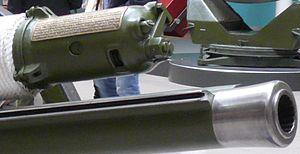
Le canon Ordnance QF 18 pounder, ou simplement 18-pounder ou 18-pdr, fut le principal canon de campagne britannique de l'époque de la Première Guerre mondiale. Il forma l'épine dorsale de la Royal Field Artillery durant la guerre et fut produit en grandes quantités. Il fut utilisé par les troupes britanniques et celles du Commonwealth sur tous les autres théâtres d'opération et par les troupes britanniques en Russie en 1919. Son calibre et le poids de son obus étaient supérieurs à ceux des canons de campagne équivalents en service dans les armées françaises et allemandes. Jusqu'à la mécanisation des années 1930, il était généralement tiré par des chevaux.